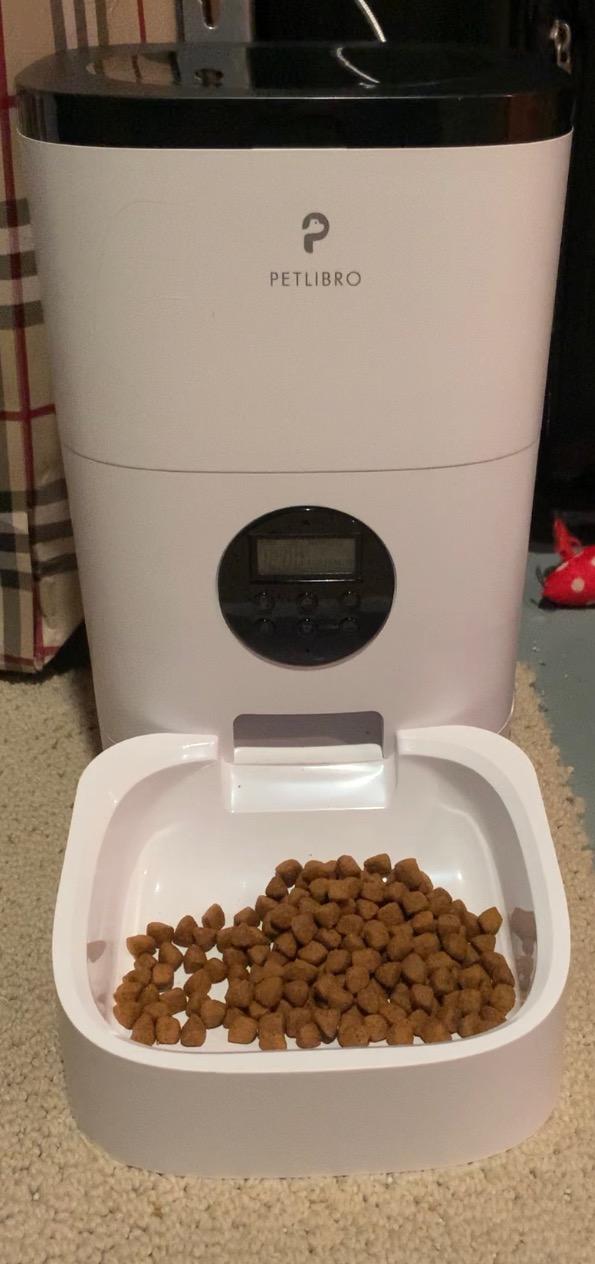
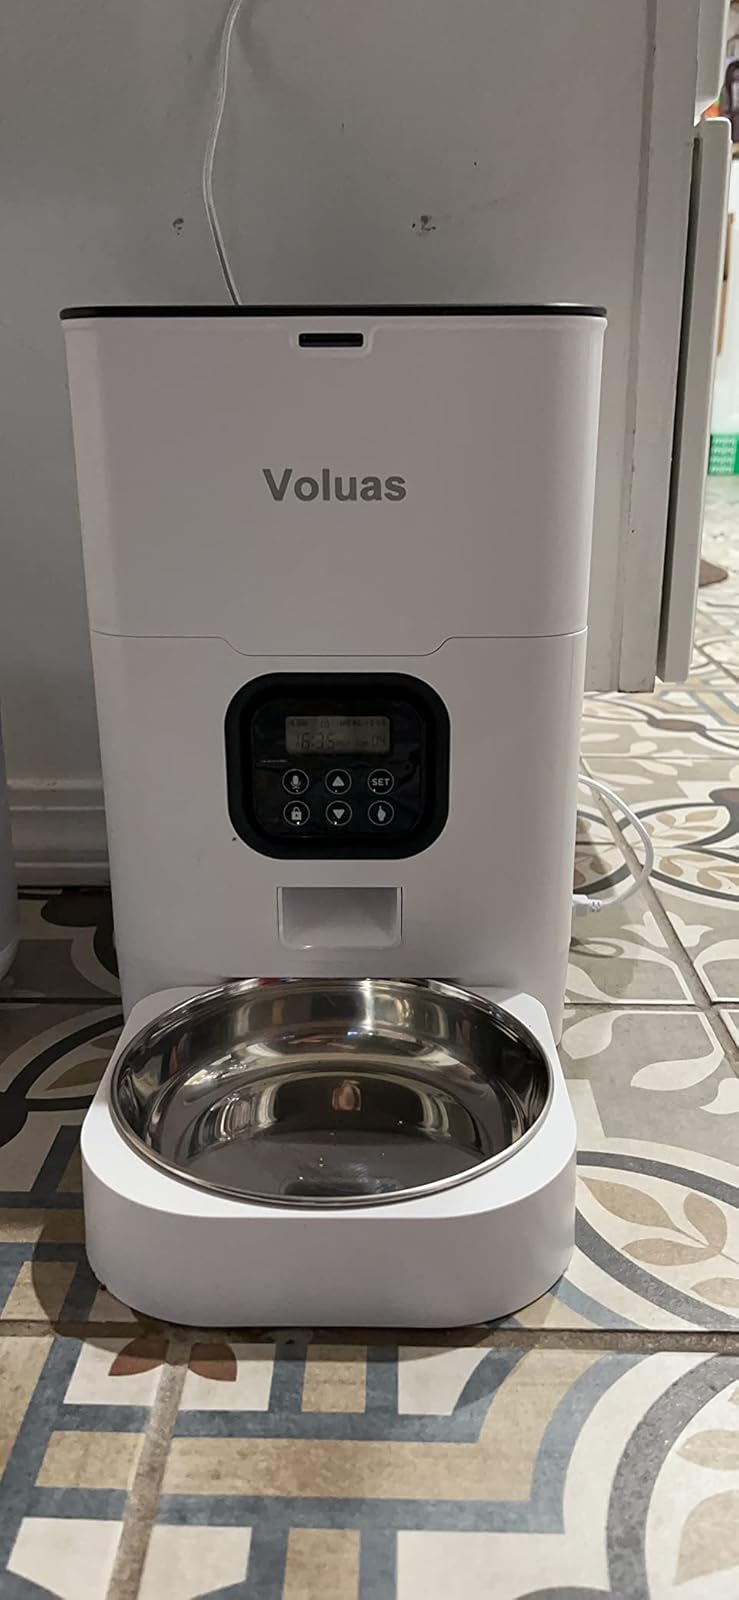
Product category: items_feeder
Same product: no